Cyril Mardall

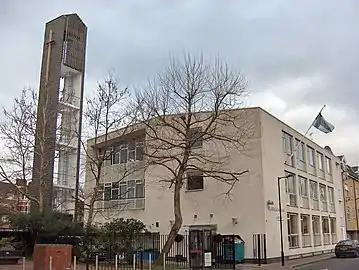
The Finnish Seamen's Church in London, completed in 1958.

Cyril Leonard Sjöström Mardall (21 November 1909 – 1 June 1994) born Cyril Leonard Sjöström was a Finnish-born British modernist architect. In Finland, he is best known for the Finnish Seamen's Church in London, completed in 1958, which he began designing before World War II. During his career, Mardall designed many schools and educational institutions, including buildings for the University of Warwick and Southwark Library in London.